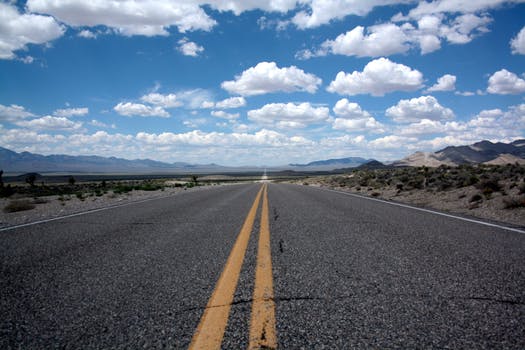
Label: No Watermark